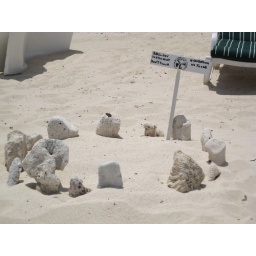
This turtle nest was on the beach right in front of our porch.